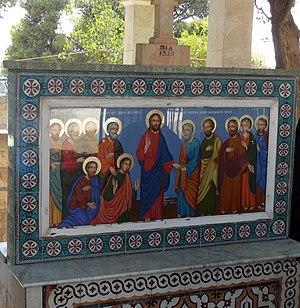
Église Viri Galilaei. עברית: כנסיית וירי-גלילאי.